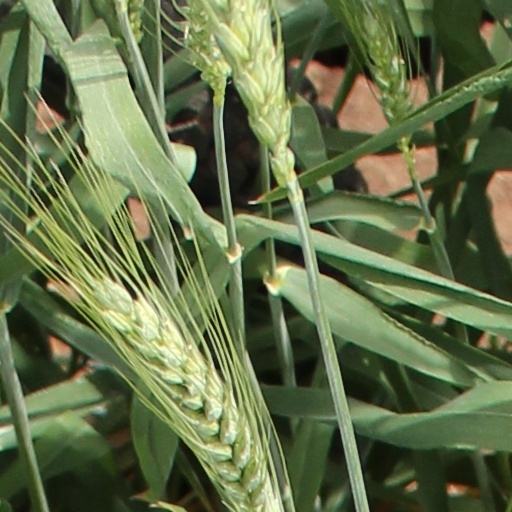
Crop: wheat